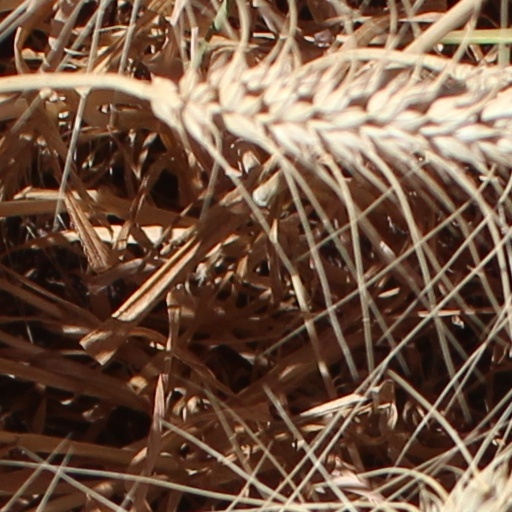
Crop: wheat